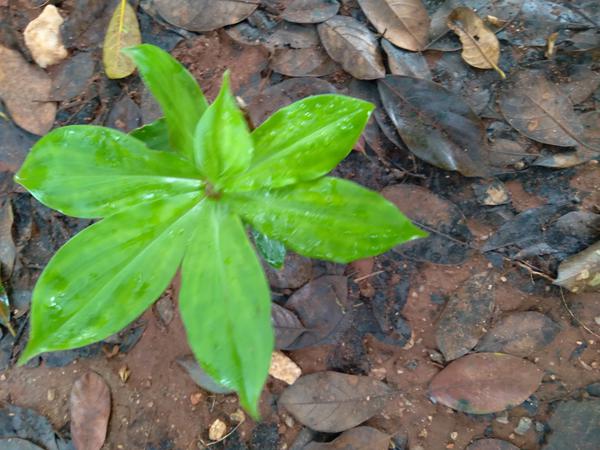
Plant: Insulin